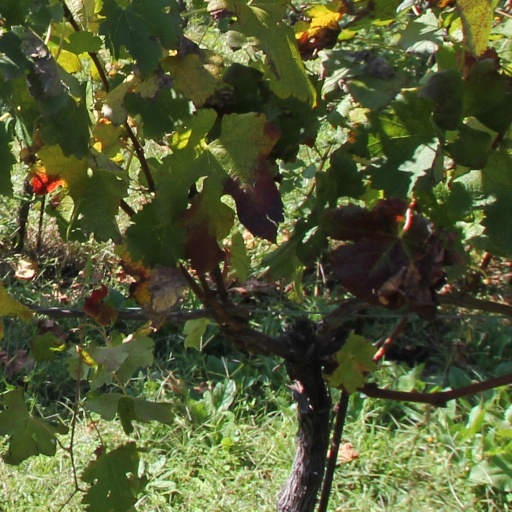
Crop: grape